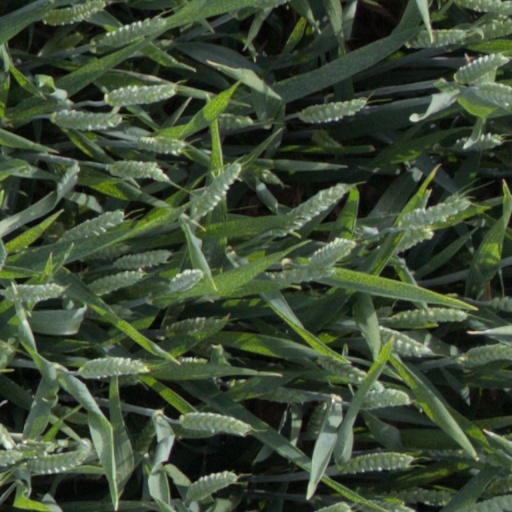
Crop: wheat